Sonographer

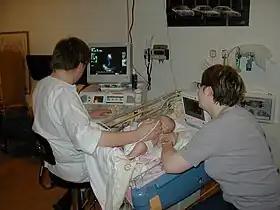
A sonographer performing pediatric echocardiography

A sonographer is an allied healthcare professional who specializes in the use of ultrasonic imaging devices to produce diagnostic images, scans, videos or three-dimensional volumes of anatomy and diagnostic data. The requirements for clinical practice vary greatly by country. Sonography requires specialized education and skills to acquire, analyze and optimize information in the image. Due to the high levels of decisional latitude and diagnostic input, sonographers have a high degree of responsibility in the diagnostic process. Many countries require medical sonographers to have professional certification. Sonographers have core knowledge in ultrasound physics, cross-sectional anatomy, physiology, and pathology.